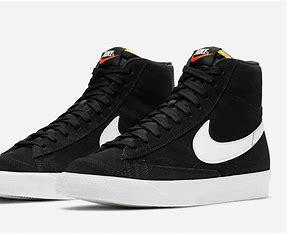
Brand: Nike
Model: Blazer